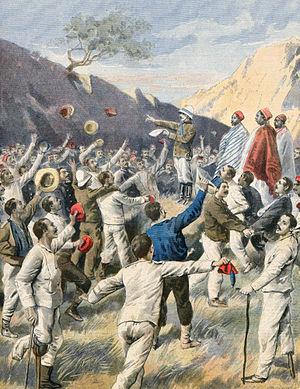
Prisonniers italiens libérés, Abyssinie - 1896
La bataille d'Adoua se déroule près du village d'Adoua, au cœur de la région du Tigré, dans le nord de l’Éthiopie, le 1ᵉʳ mars 1896. Elle oppose les forces de l'Empire éthiopien du negusse negest Menelik II à celles du royaume d’Italie dirigées par le colonel Baratieri. Elle conclut, par la victoire des Éthiopiens, la première guerre italo-éthiopienne et clôt une fin de XIXᵉ siècle marquée par diverses tentatives de pénétration en Éthiopie menées par plusieurs puissances.